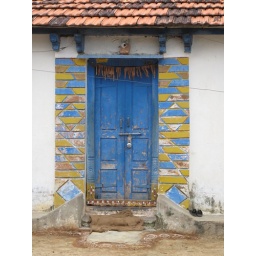
blue door in Vavilala